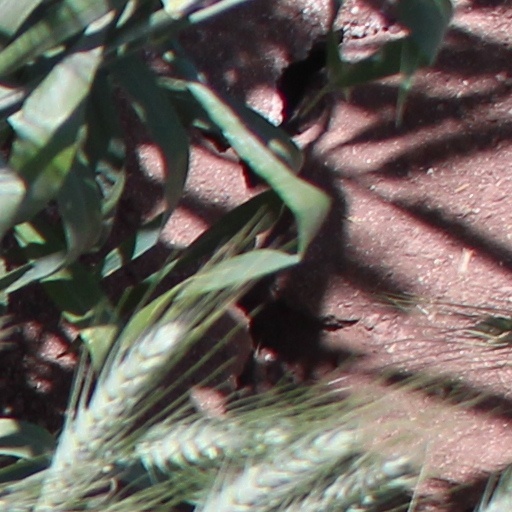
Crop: wheat